2016 Summer Olympics

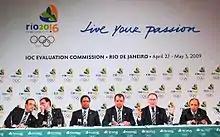
Several people dressed in formal attire sit behind a bench. There are repeated graphics behind them.

The bidding process for the 2016 Summer Olympics was officially launched on 16 May 2007. The first step for each city was to submit an initial application to the International Olympic Committee by 13 September 2007, confirming their intention to bid. Completed official bid files containing answers to a 25-question IOC form were to be submitted by each city by the deadline of 14 January 2008. On 4 June 2008, two months before the Beijing Olympics, four candidate cities were chosen for the shortlist: Chicago, Madrid, Rio de Janeiro, and Tokyo, which had already hosted the Summer Olympics in 1964. Three cities—Baku, Doha, and Prague—failed to reach the candidature phase.